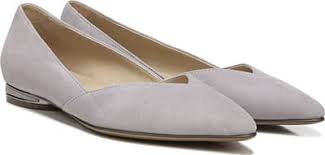
Label: Ballet Flat